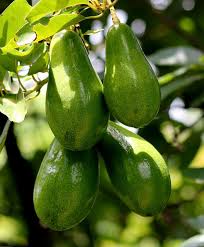
Label: Avocado